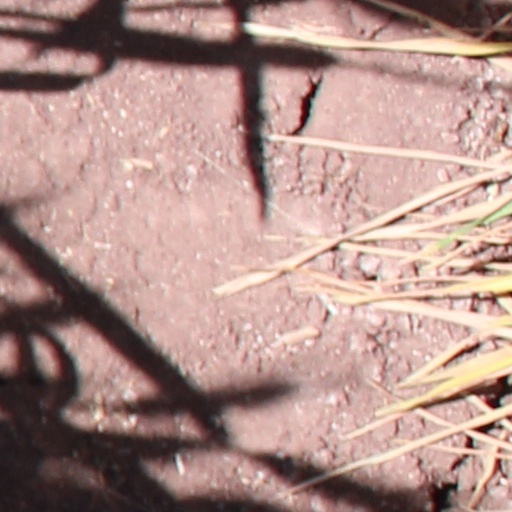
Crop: wheat